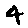
Label: 4